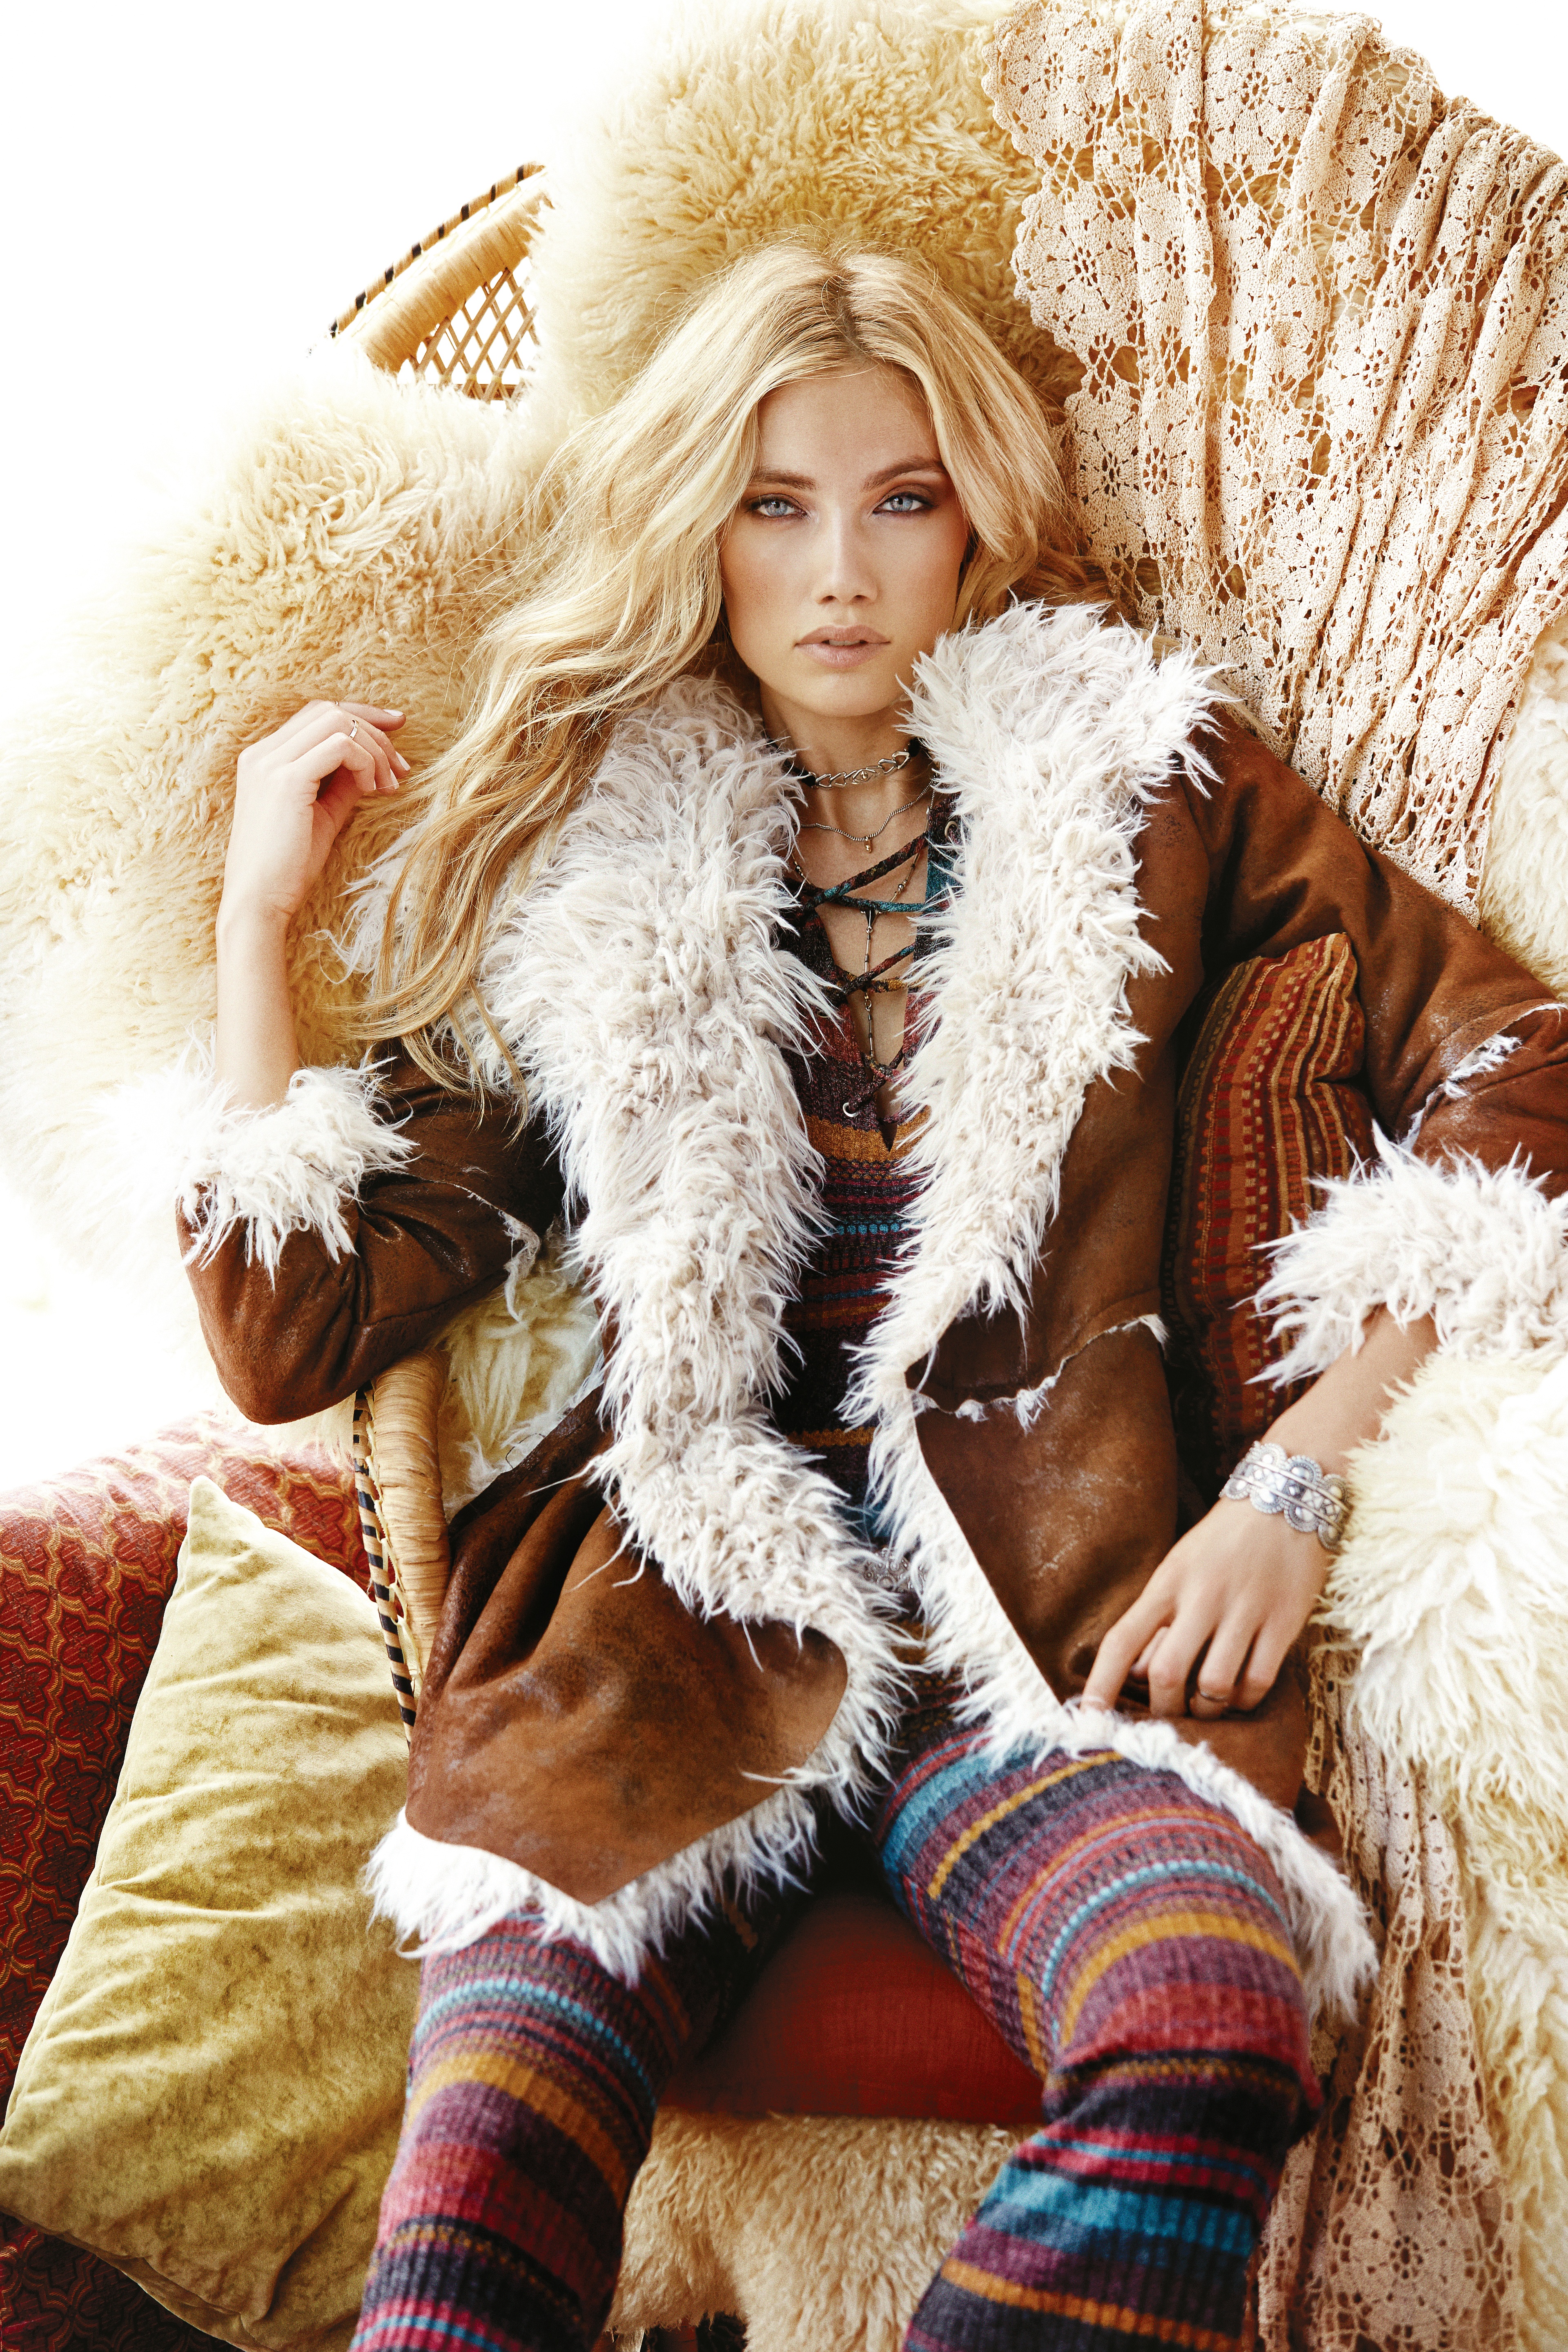
woman, fur, model, young, fashion, clothing, leisure, toy, blonde, outerwear, textile, beauty, photo shoot, country style, fur clothing